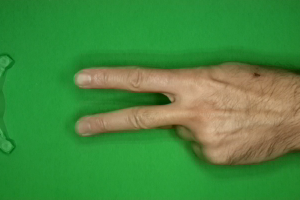
Label: scissors